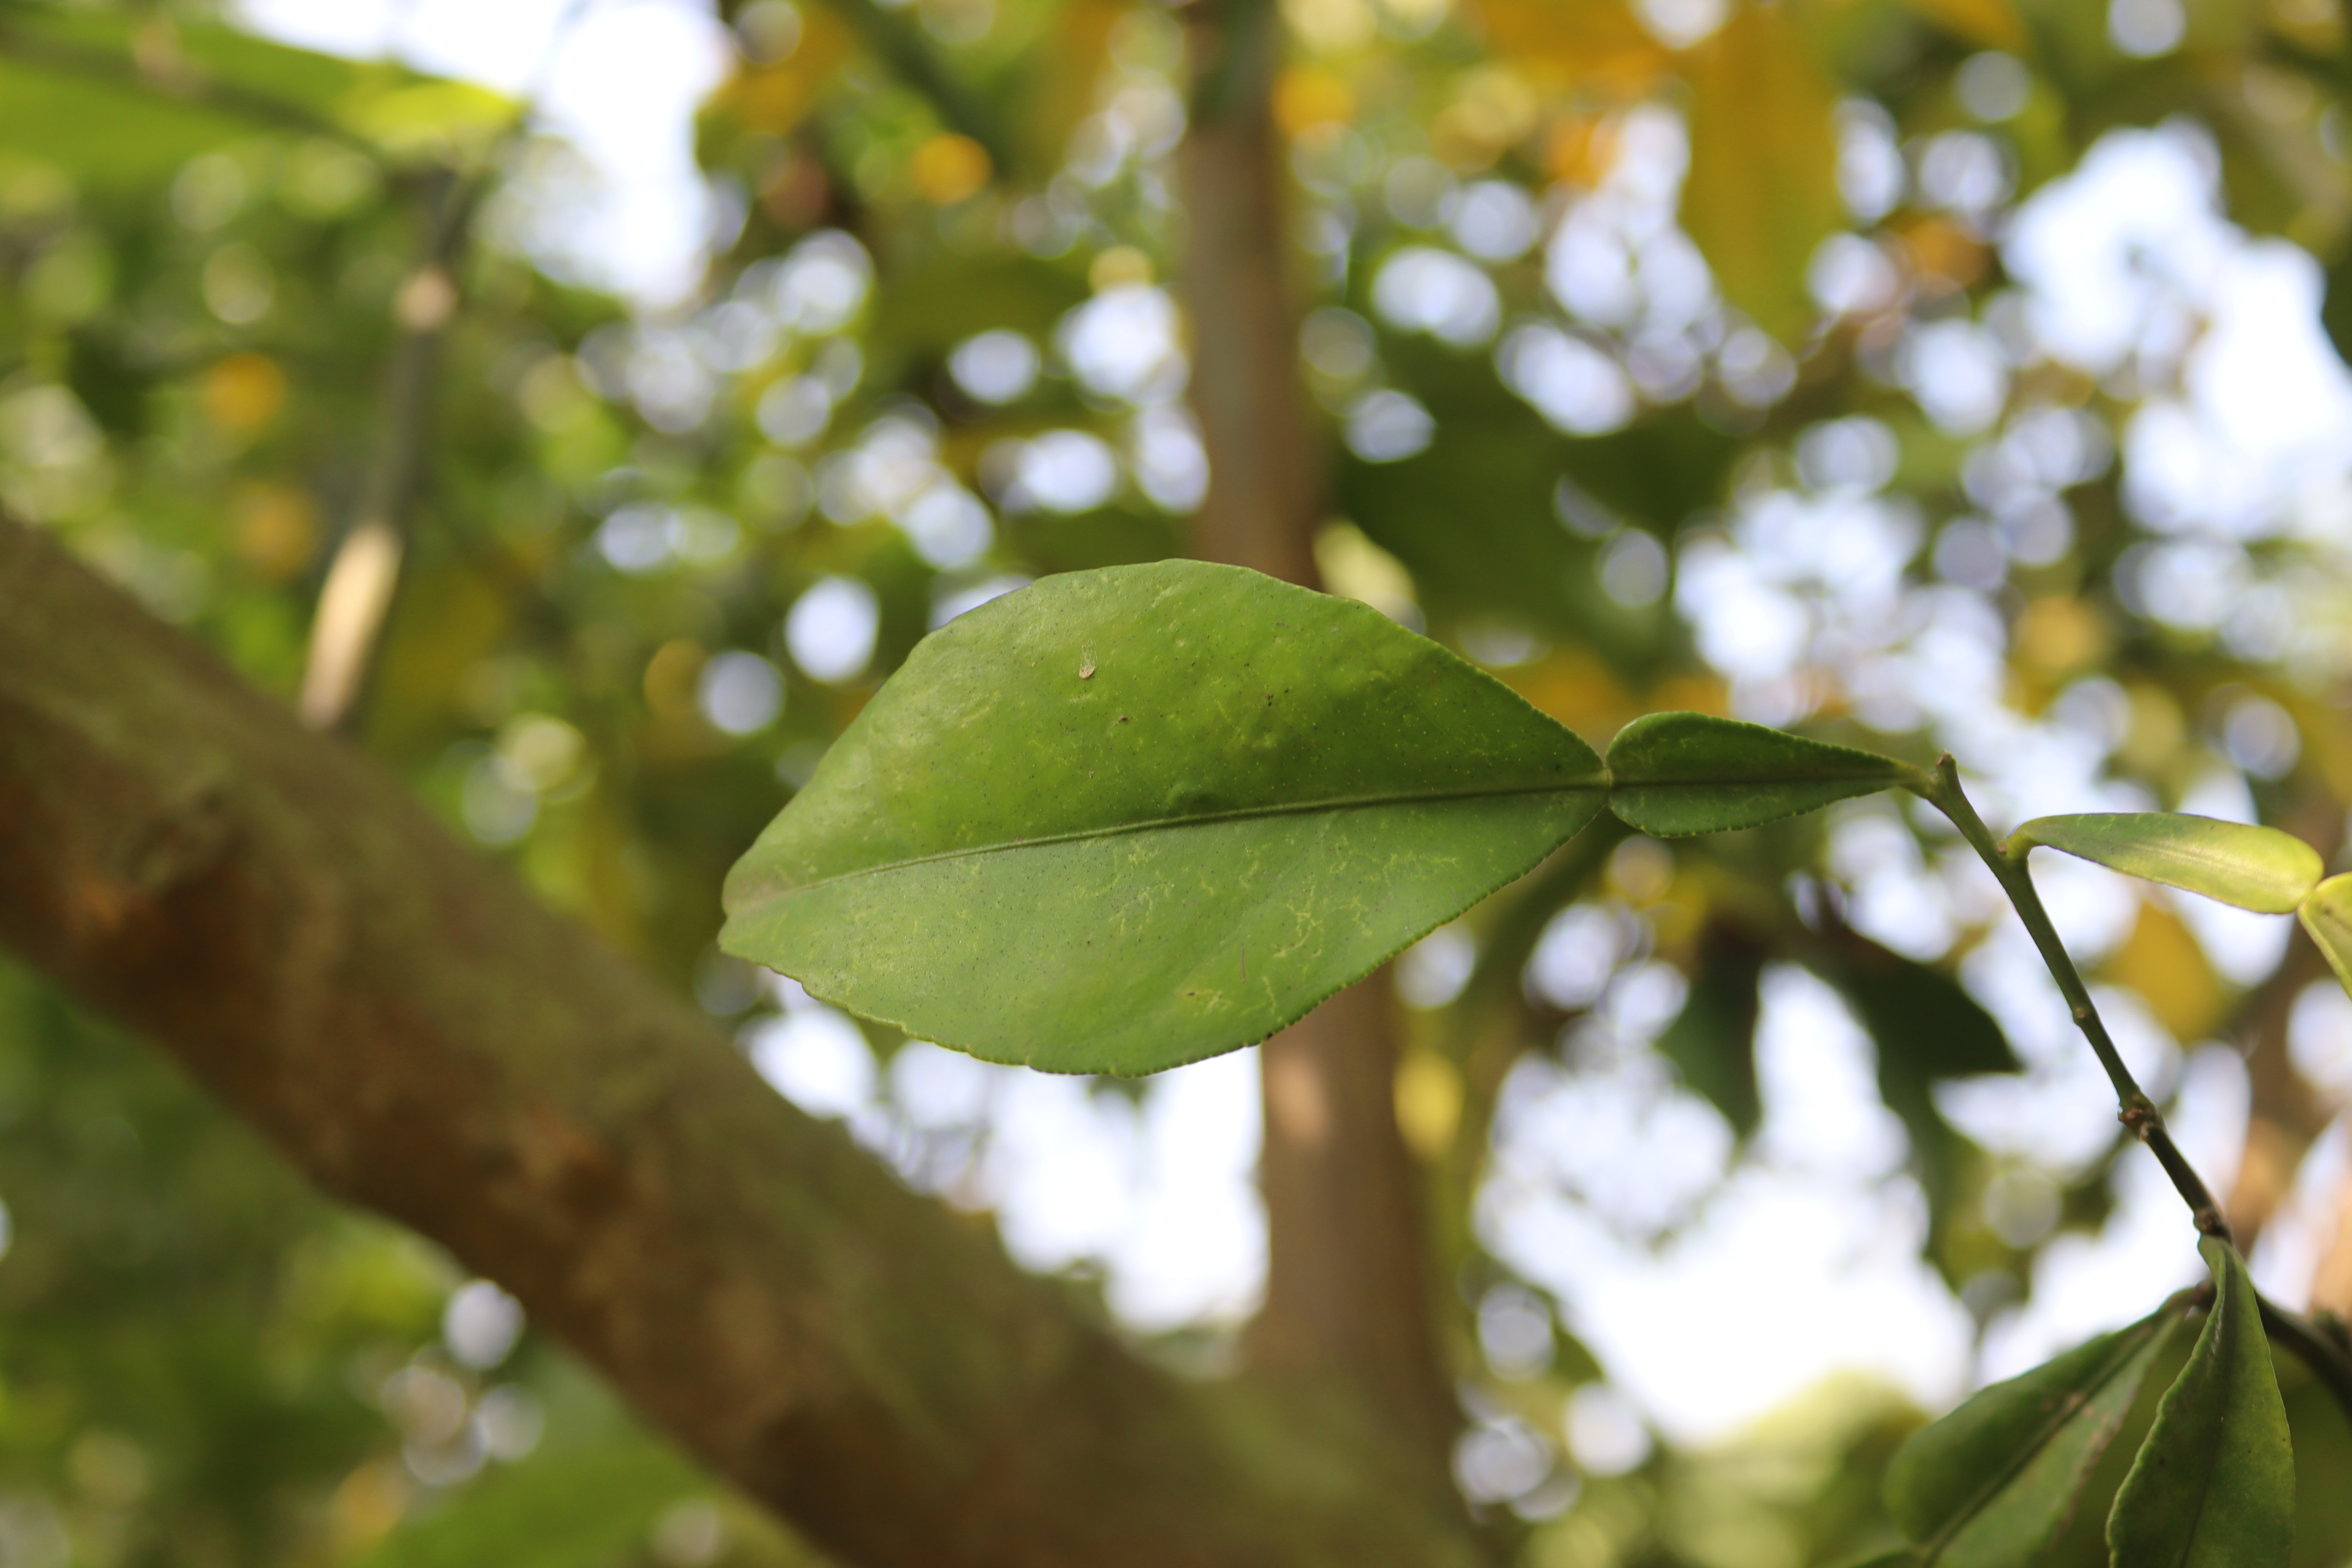
Mandarin leaf variety: Nagpuri